Diğdem Hoşgör

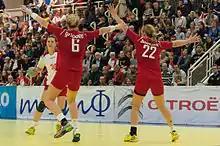
Diğdem Hoşgör (white/red) attacking Austria in the 2015 World Women's Handball Championship European qualification match.

In 2009, she was called up to the Turkey women's national beach handball team.